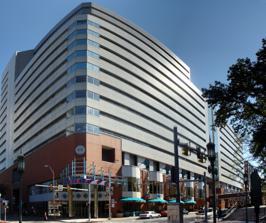
Building: Strawberry Square
Country: United States of America
Year built: 1978
Shopping mall in Pennsylvania, USA Strawberry Square Strawberry Square as seen looking South from Walnut Street & 4th Street, September 2010 Location Harrisburg , Pennsylvania , USA Address 11 N. 3rd Street, Harrisburg, PA 17101 Opening date 1978 Owner Harristown Development Corporation Architect Mitchell/Giurgola and later Lawrie and Green No. of stores and services 30+ No. of floors 2 (public area) Website Strawberry Square Strawberry Square is a mixed-use retail and commercial complex located in downtown Harrisburg, Pennsylvania . It is owned and managed by the Harristown Development Corporation (HDC), a non-profit organization . History Strawberry Square is considered a project in the modern urban revitalization of center city Harrisburg. Phase I of this mixed-use facility originally opened in 1978, with 1,400,000 square feet (130,000 m 2 ) of office and retail space overlooking the Capitol following the closing and demolition of the Penn-Harris Hotel in 1973. Eleven years after Phase I, HDC completed the $21 million Phase II expansion. This included the restoration of ten 19th and 20th century buildings that are listed in the National Register of Historic Places and represent the city's oldest remaining retail establishments. The site was named for the alleyway that traverses the complex's east–west axis, which still exists from Front Street to Third Street in downtown Harrisburg. The portion of Strawberry Alley vacated for the Complex is now a commons area beside the second floor escalators. It was also referred to as the 'Key Block' when the complex was first constructed in the 1970s. Major tenants include Verizon , the Commonwealth of Pennsylvania (including the headquarters of the Pennsylvania Attorney General ), Harrisburg University , Temple University Harrisburg , Capital Area School for the Arts , Morgan Stanley Dean Witter , and Salomon Smith Barney, Inc. In addition, Strawberry Square houses an array of service retail , upscale fashion shops, jewelers and other specialty stores. More than 40 shops and galleries along with 10 food emporiums are contained in about 170,000 square feet (16,000 m 2 ) of retail space. Its food court includes a variety of national and international cuisine. From 1988 until 2022, the atrium featured a 41-foot tall audio-kinetic sculpture by George Rhoads entitled the "Chockablock Clock" which was relocated to Shippensburg University to make room for a meeting space. Due to its high name recognition and centralized location, Strawberry Square's atrium has become, in effect, a Harrisburg town square , hosting hundreds of community, education, and arts groups and events annually. The complex also hosts multiple high-school and college classes. Educational institutions Capital Area School for the Arts Harrisburg University of Science and Technology Messiah College Olewine School of Culinary Arts ( Harrisburg Area Community College ) SciTech High Temple University References